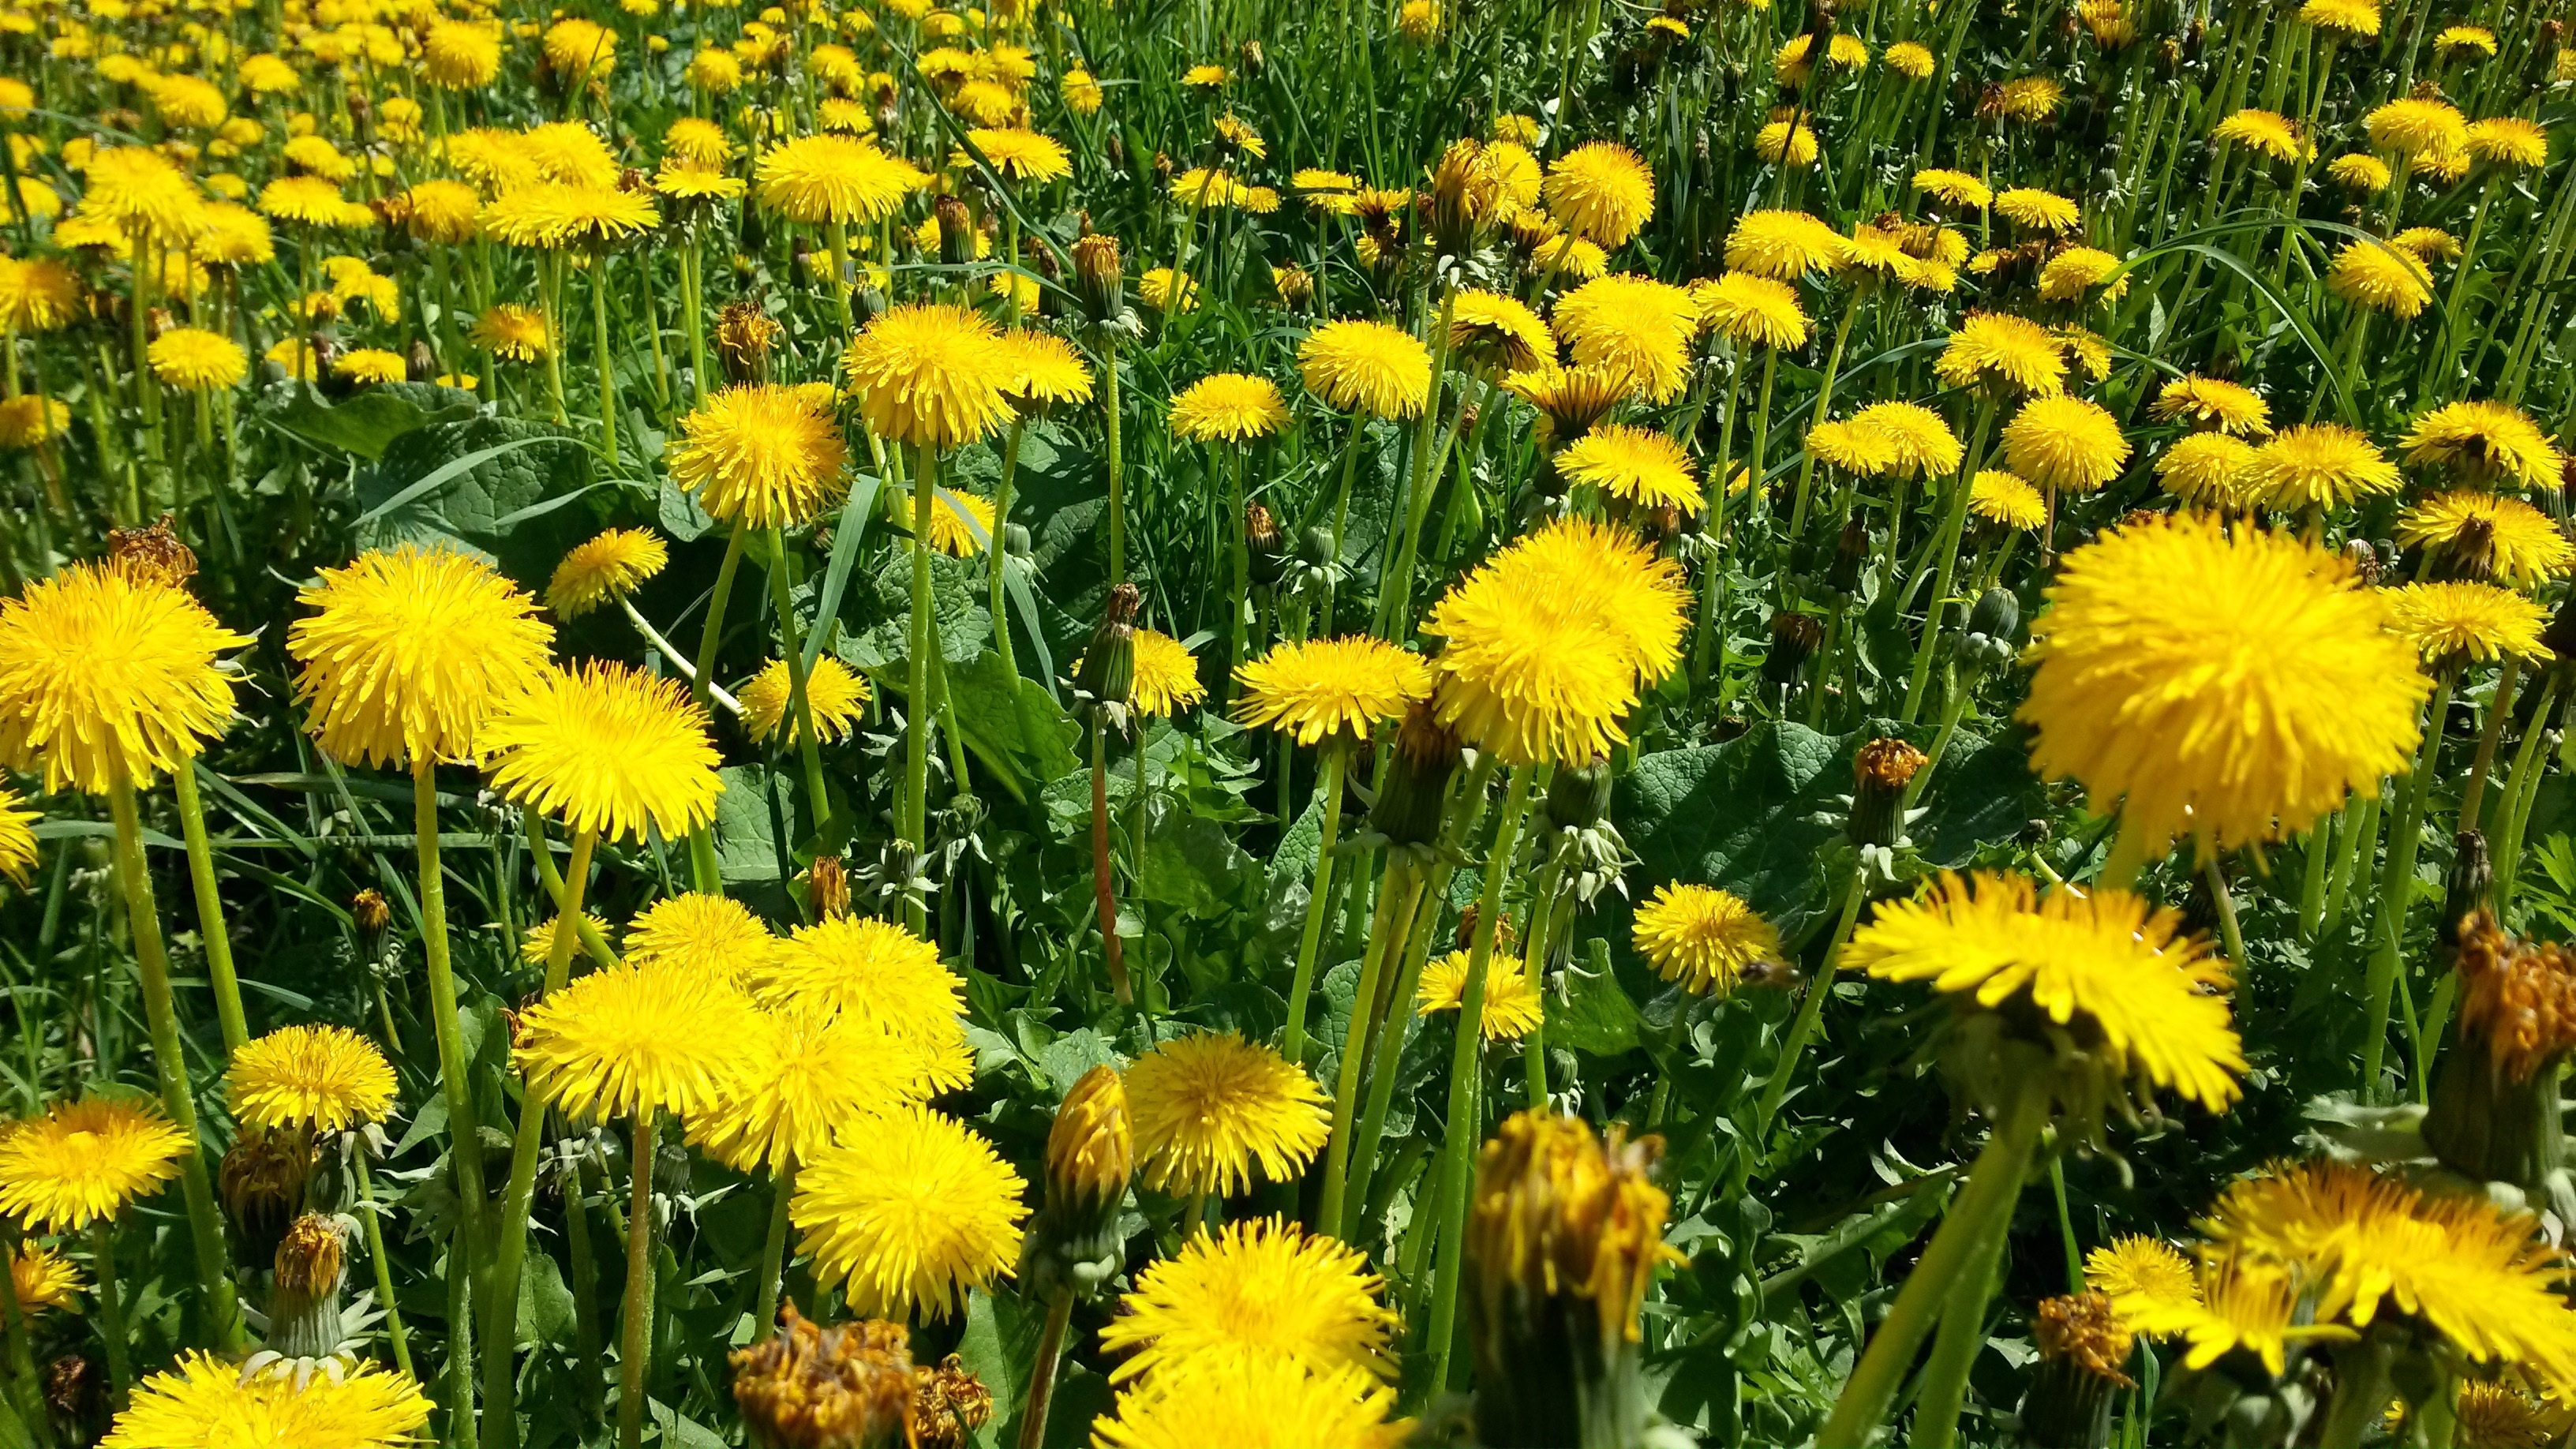
grass, plant, field, meadow, dandelion, prairie, flower, bloom, green, herb, yellow, flora, wildflower, flowering plant, daisy family, spring meadow, spring day, annual plant, land plant